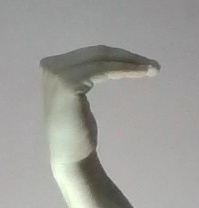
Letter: haa